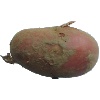
Label: Potato Red 1